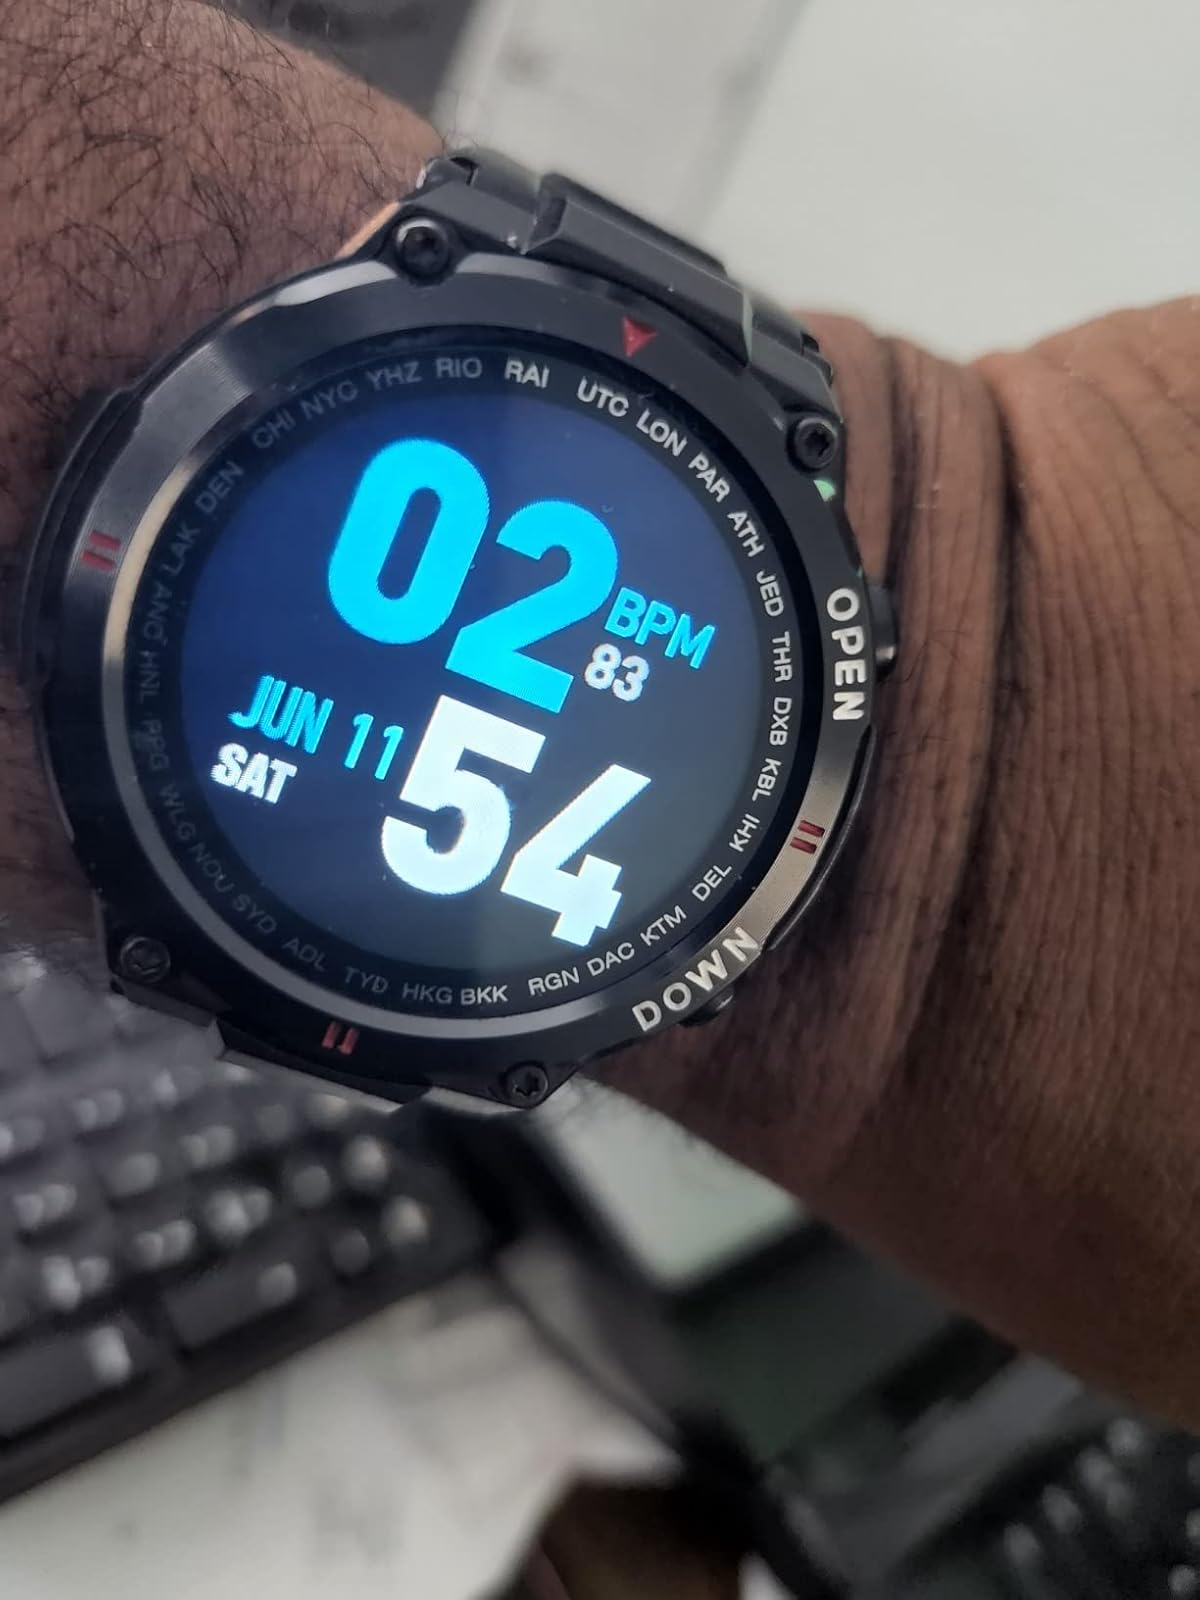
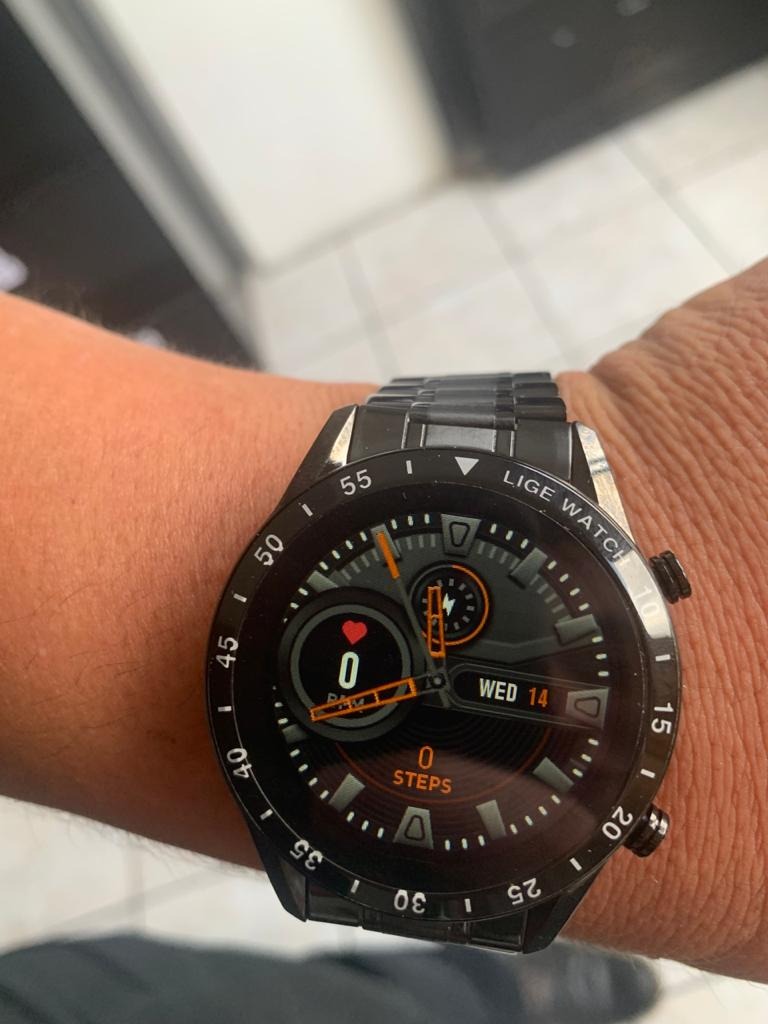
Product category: smartwatch
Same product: no